Answer in natural language. Is light brown wooden dresser with 10 drawers (highlighted by a red box) further away or in front of floating brown wooden bed (highlighted by a blue box)? Choose between the following options: further away or in front
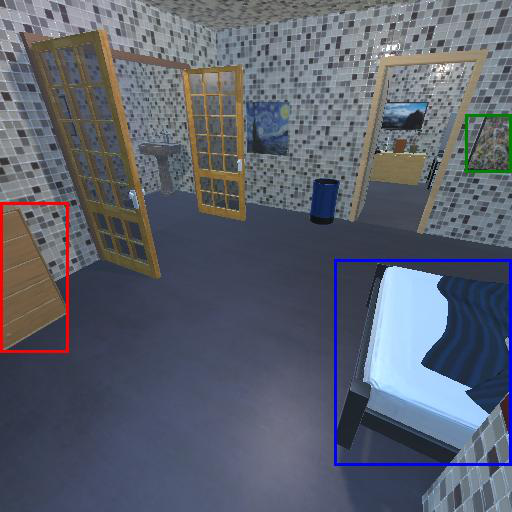
<answer>further away</answer>